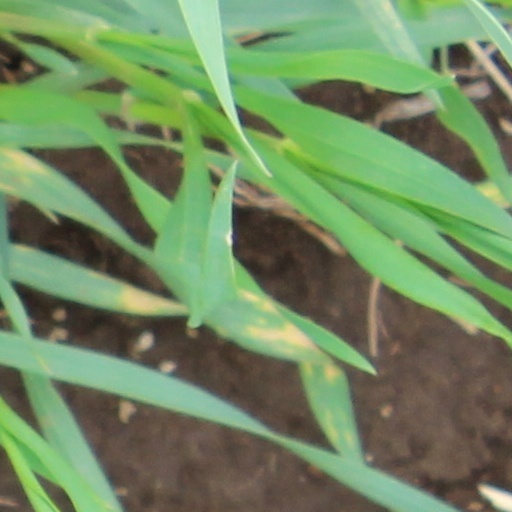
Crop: wheat